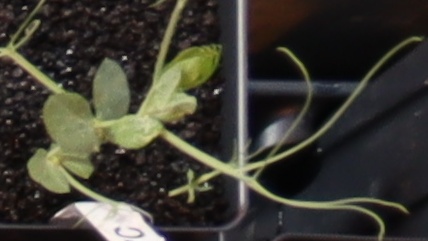
Label: Field Pea